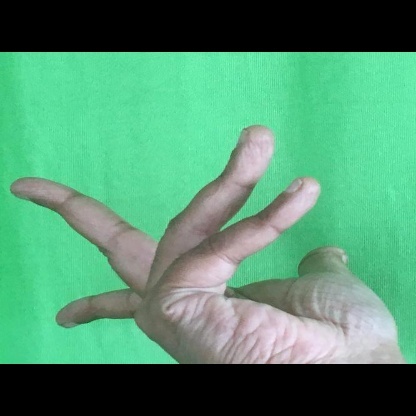
Mudra: Alapadmam